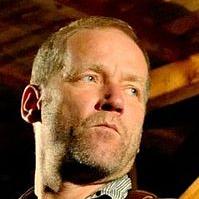
Age: 50